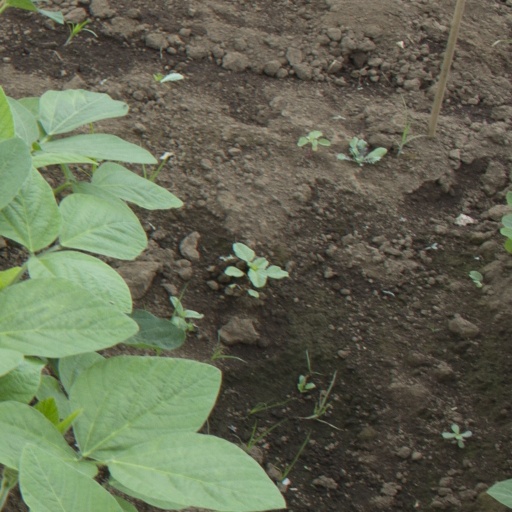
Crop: soybean